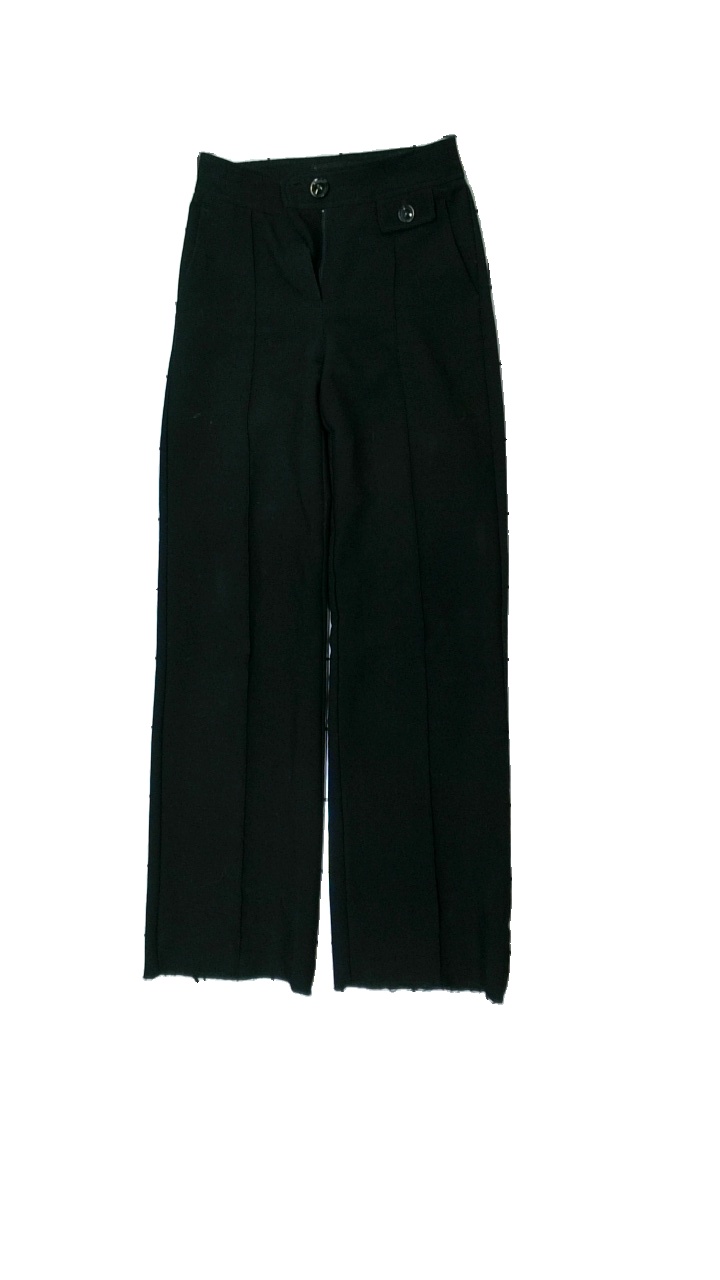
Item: Trousers (Ladies)
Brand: Mango
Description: högmidjade byxor med svart bruna knappar
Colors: Black, Brown
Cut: Tight
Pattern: Other
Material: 78% polyester 22% bomull
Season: All
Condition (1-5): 3
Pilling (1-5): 3
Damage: smuts fläckar och nopprigt
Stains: Minor
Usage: Export
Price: <50